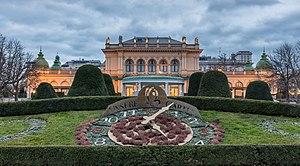
Le Stadtpark est un parc situé à Vienne, capitale de l'Autriche, dans le quartier de Landstrasse. Il abrite le mémorial à Johann Strauss II. Ce parc est desservi par une station de métro et traversé par la rivière Vienne.